William Oldrey

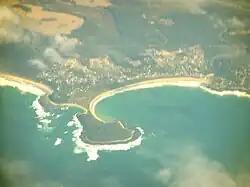
Modern-day Broulee from the air. 'Mount Oldrey' was on the cleared land in the left background.

Oldrey is remembered for the early days of Broulee. A park there, Captain Oldrey Park, is named after him. There was a street named for him in the ghost town of Currowan, on the Clyde River, and also a 674m mountain in the Clyde Range, with a "conspicuous round summit", rising from the Buckenbowra Valley, known as Mountain Oldrey.